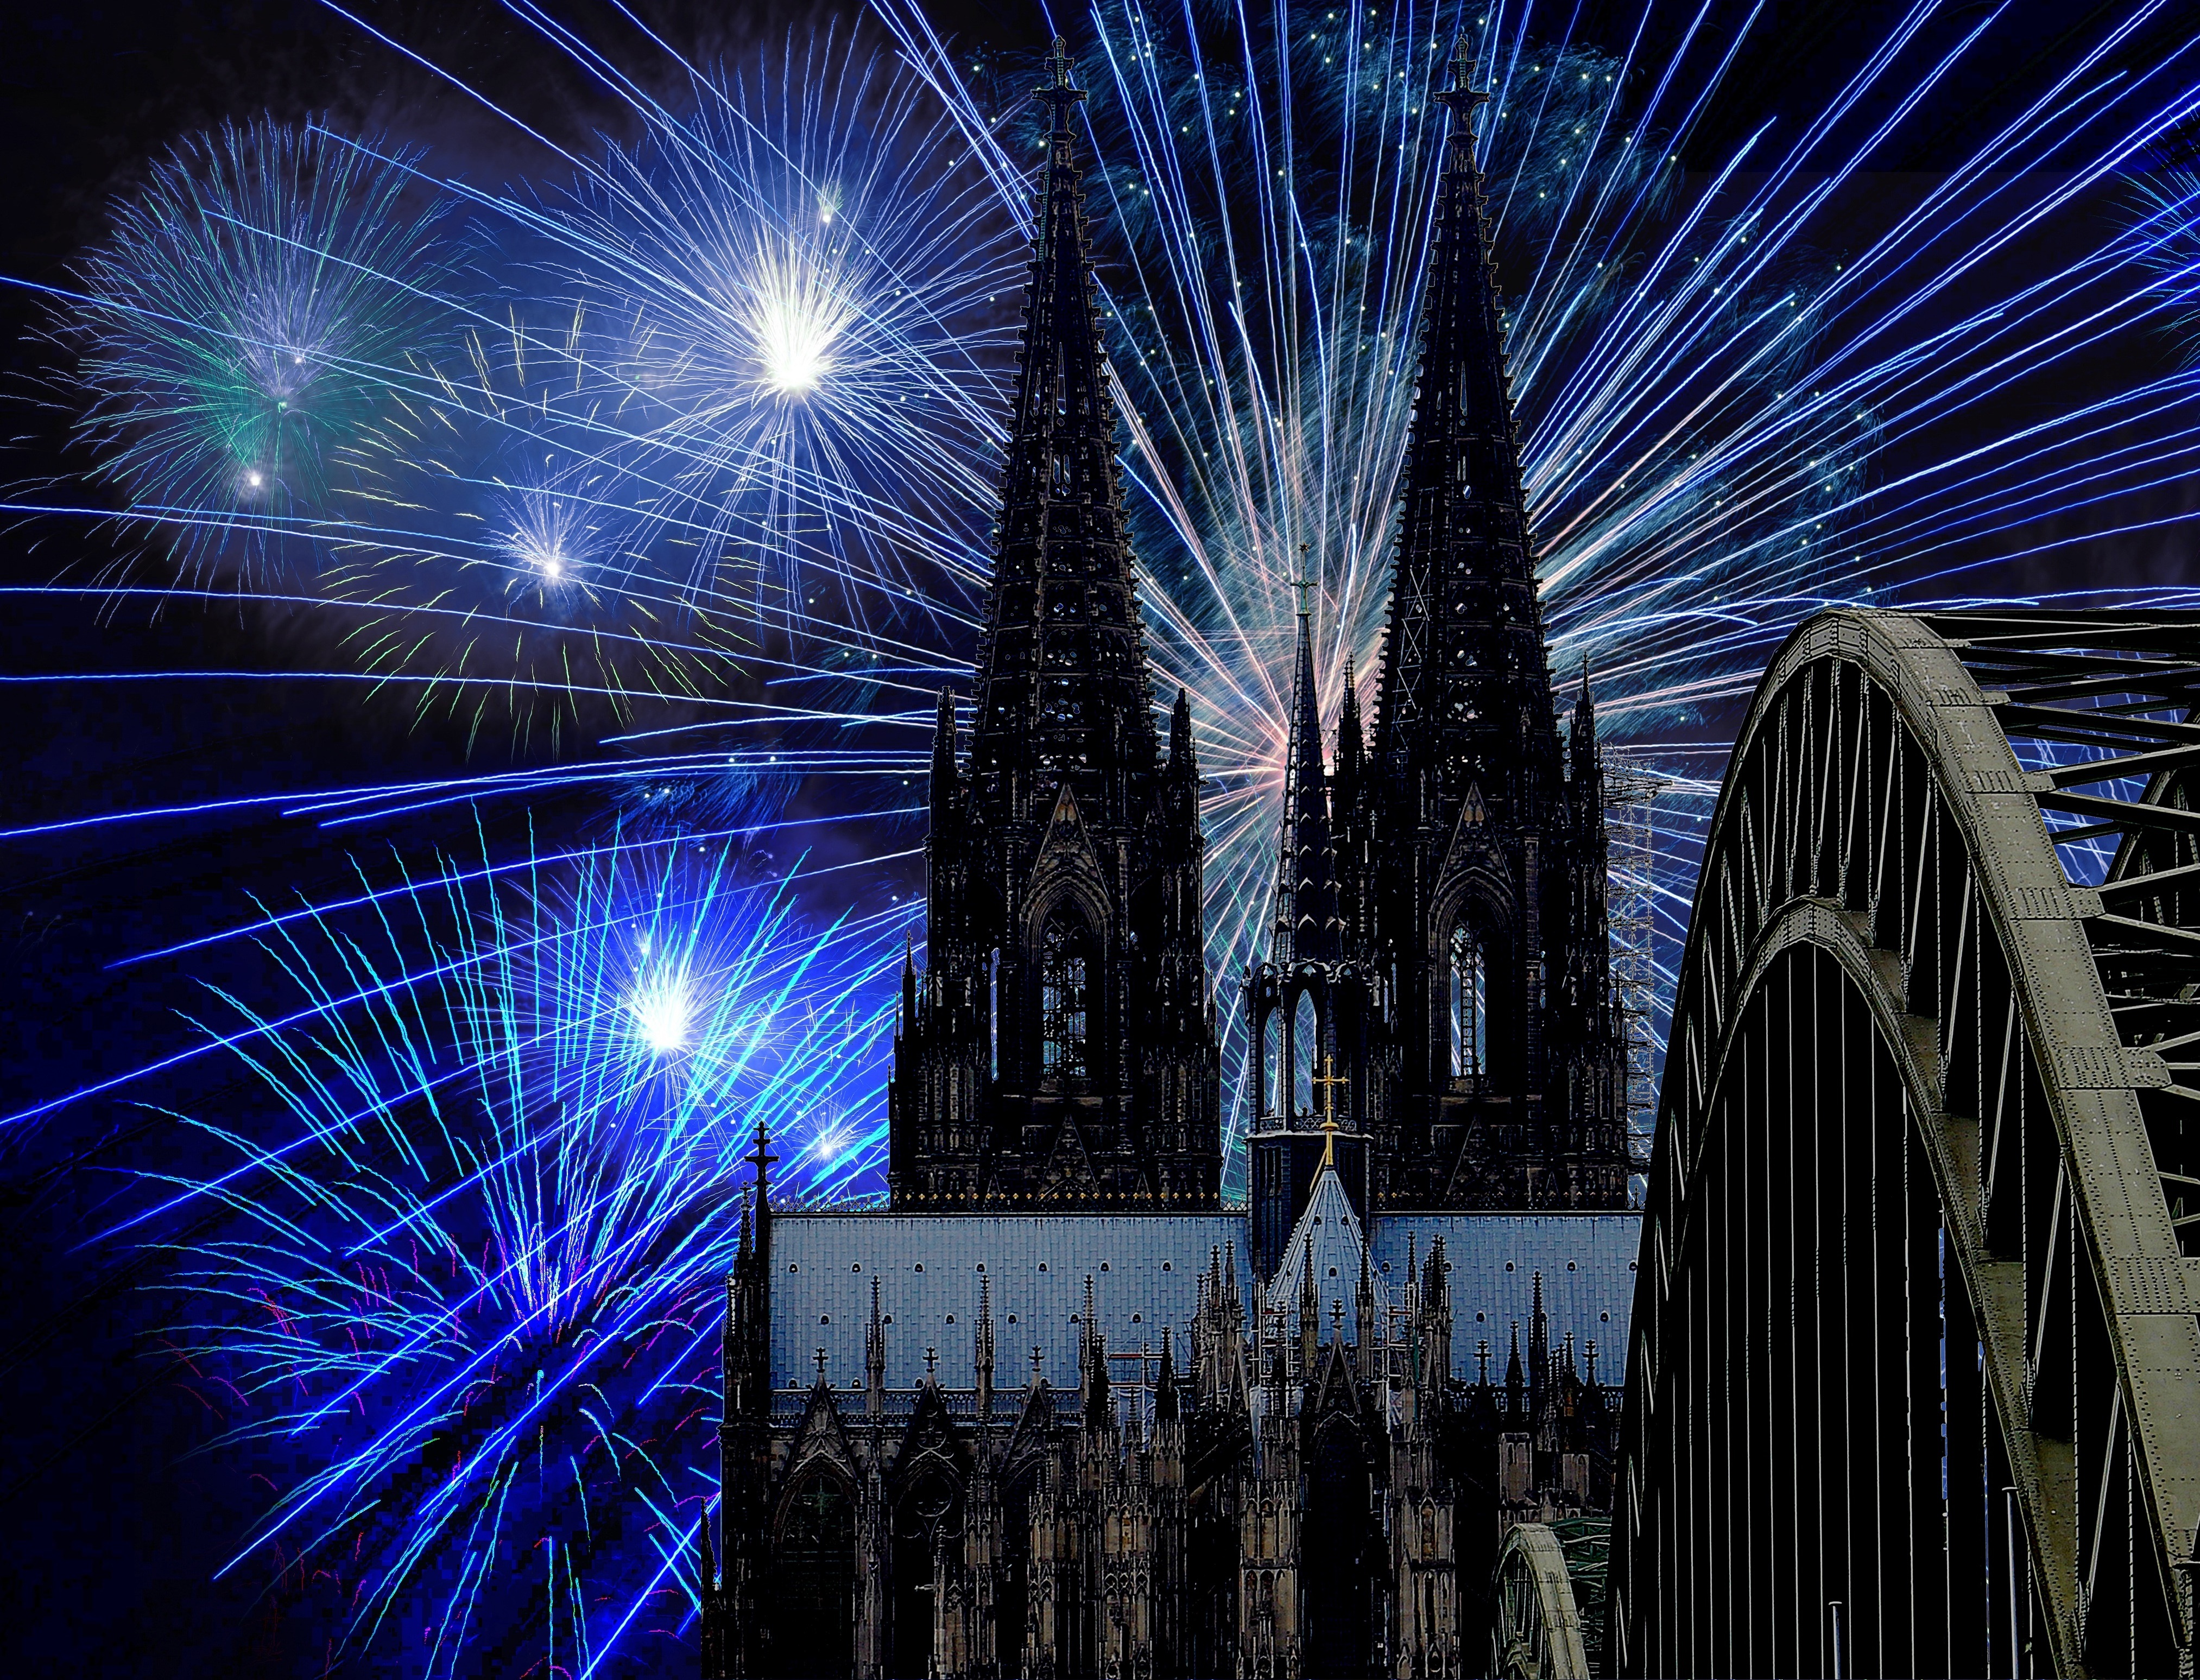
sky, night, perspective, dark, recreation, evening, romance, romantic, landmark, darkness, background image, lights, fireworks, background, symmetry, cologne, event, dom, mood, greeting card, rhine, backgrounds, cologne cathedral, north rhine westphalia, new year's eve, outdoor recreation